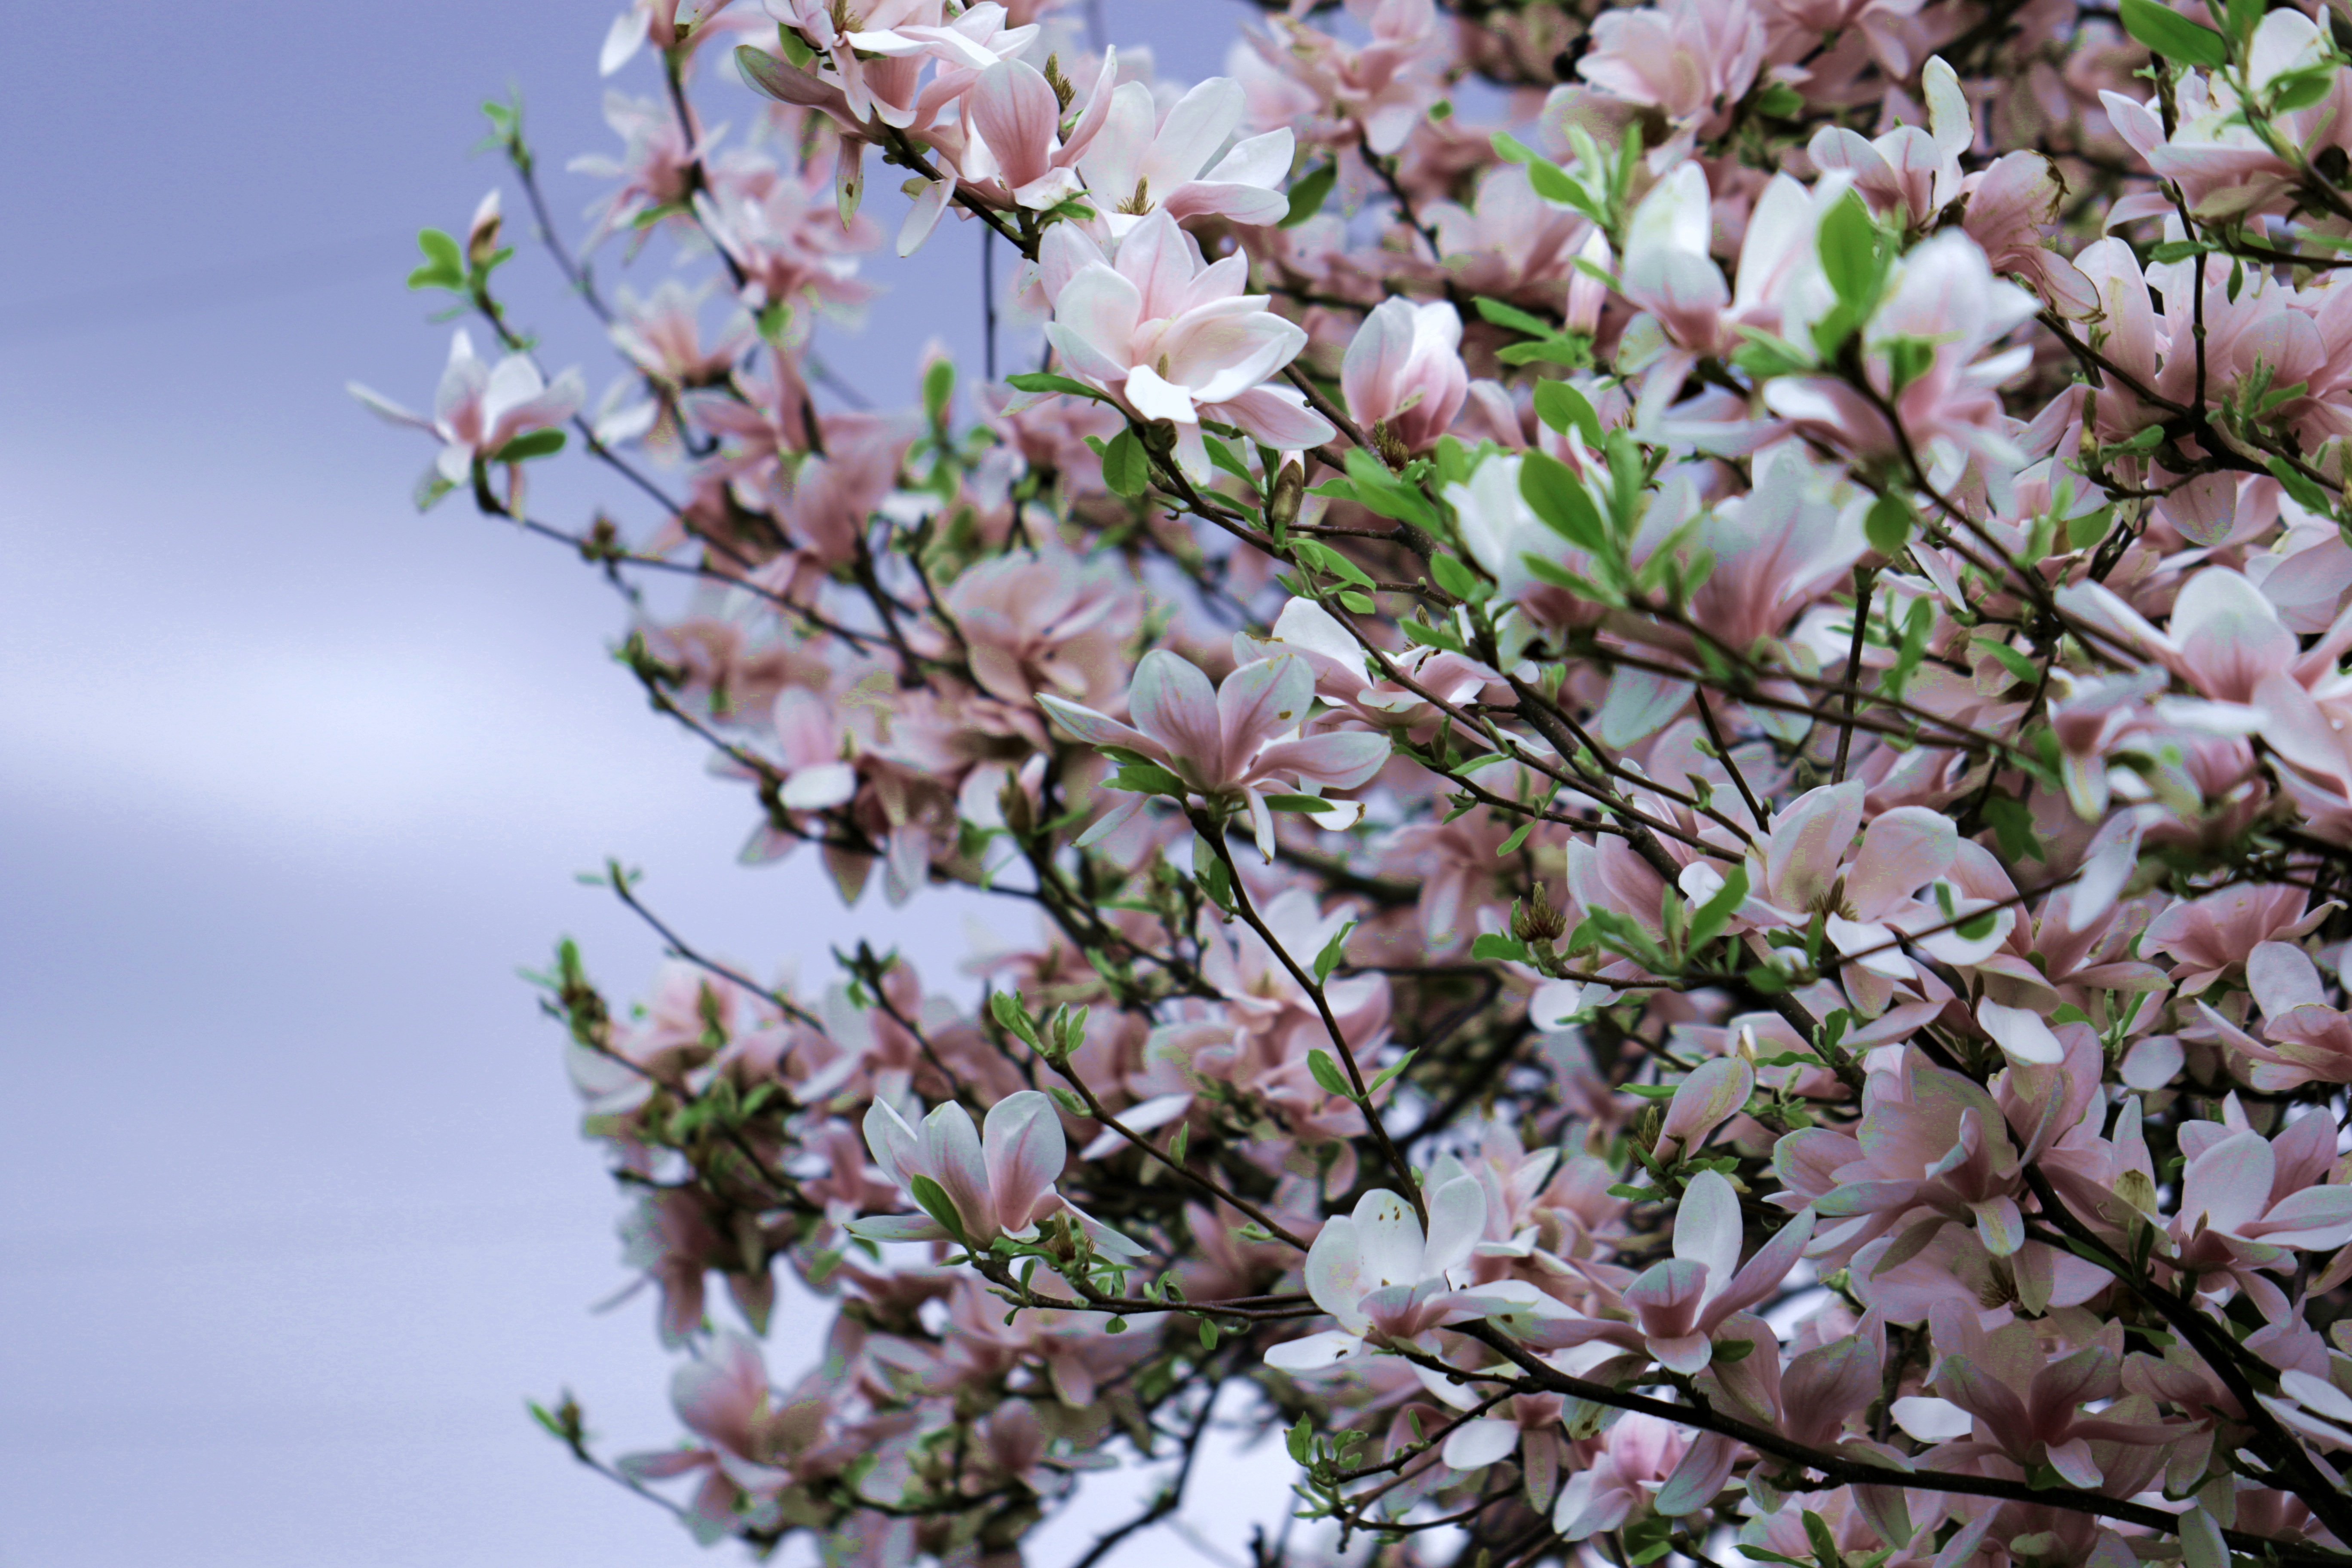
tree, nature, branch, blossom, plant, flower, petal, spring, produce, botany, pink, cherry blossom, flowers, twigs, flourishing, blooms, magnolia, flowering plant, flower buds, magnolia branches, tree benches, buds in bloom, land plant